Donkey Xote

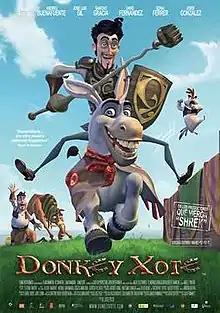
Theatrical release poster

Donkey Xote (known in some regions as Donkey X or Æslet) is a 2007 animated children's film produced by Lumiq Studios. A co-production between Spain and Italy, the film is directed by José Pozo and written by Angel Pariente, based on the Miguel de Cervantes novel "Don Quixote", and features the voices of Andreu Buenafuente, David Fernández, Sonia Ferrer and José Luis Gil. The film has gained notoriety as a mockbuster as the lead character Rucio bears an intentional resemblance to Donkey from the "Shrek" film series, along with the poster and trailer having the tagline "From the producers who saw "Shrek"".